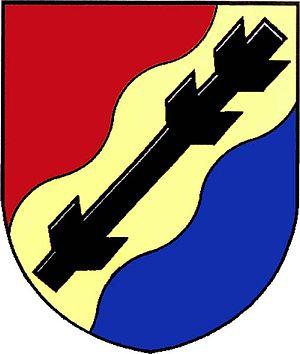
Sázava est une commune du district de Žďár nad Sázavou, dans la région de Vysočina, en République tchèque. Sa population s'élevait à 674 habitants en 2019.